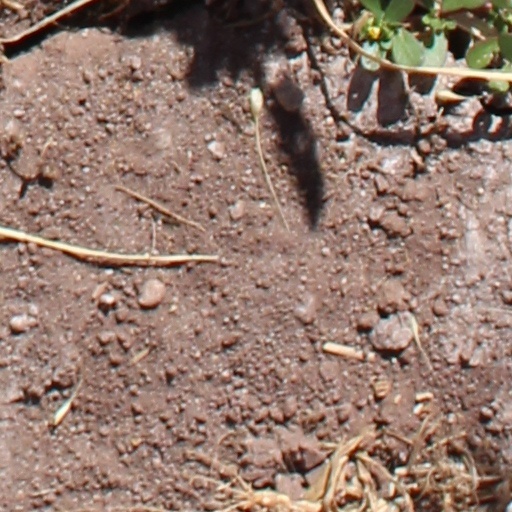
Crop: wheat